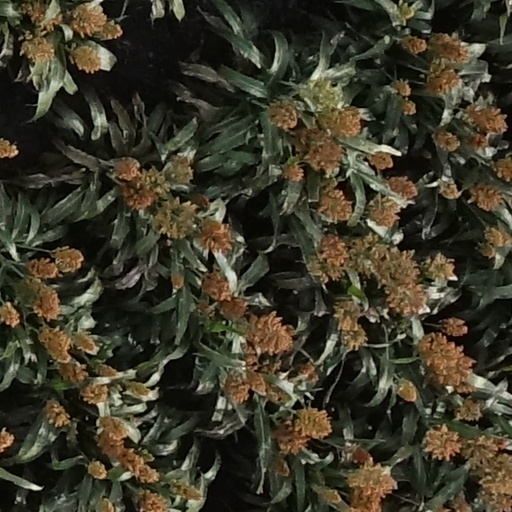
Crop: sorghum